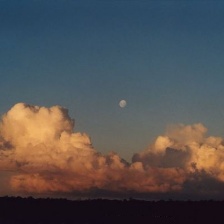
Cloud type: Cumulus